1945 Auckland Rugby League season

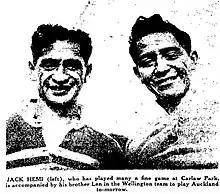
Jack Hemi and his brother Lou, of the Wellington rugby league team

The match between Newton and Marist was played at Fowlds Park in Morningside in a "sea of mud". Newton who had been having a terrible season caused an upset by winning 5–4. Leo Davis made his first appearance for Richmond in the season against Ōtāhuhu. He was an Auckland representative from 1941 to 1943. Royce Speedy was missing for Ōtāhuhu through injury while L Williams for Richmond had to leave the field due to an injury and was replaced by Rennie. Frank Furnell was reported to have played his best game for Richmond since his return from service in the Middle East where he was serving in the war. In the same match referee Stuart Billman became the first ever referee in Auckland to officiate 150 senior rugby league games.